FileMaker

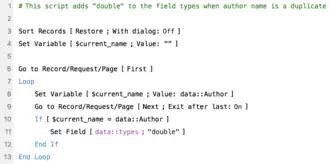
A simple FileMaker script that flags duplicate entries in a list of names

client, perform external file operations, and send messages to remote FileMaker files over the Internet or an intranet.